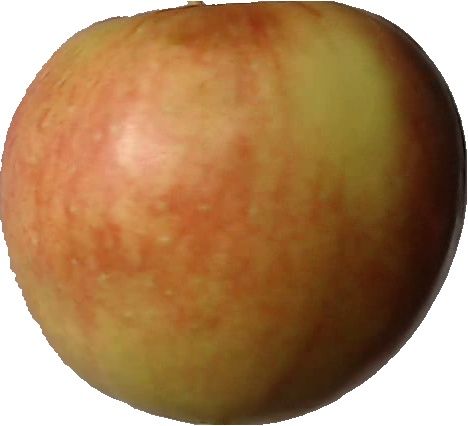
Label: apple_red_2